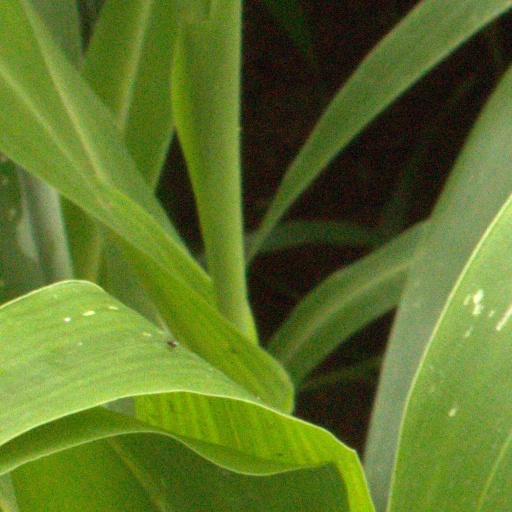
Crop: sorghum